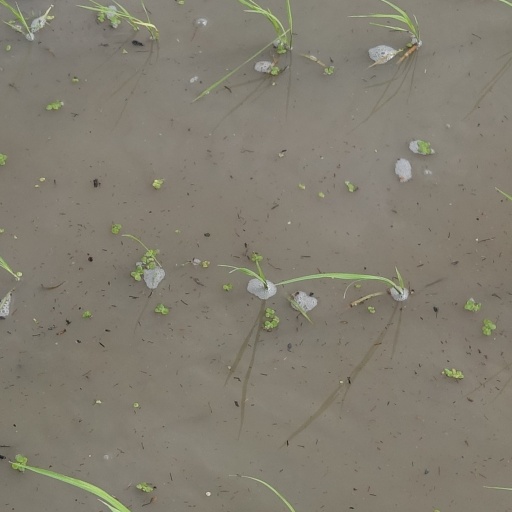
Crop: rice